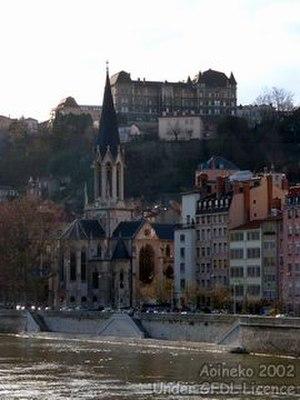
Vue des berges de la Saône à Lyon